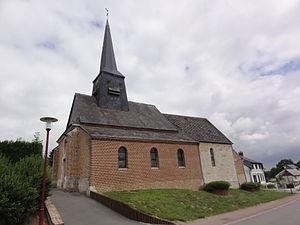
Beaumé (Aisne) église (
L'église Saint-Nicolas de Beaumé est une église située à Beaumé, en France.
La paroisse Notre Dame de Thiérache est une circonscription administrative de l'église catholique de France, subdivision du diocèse de Soissons, Laon et Saint-Quentin.